Jennifer Nansubuga Makumbi

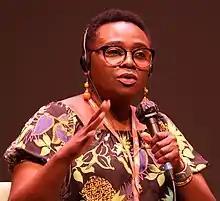

Jennifer Nansubuga Makumbi (born 1960s) is a Ugandan-British novelist and short story writer. Her doctoral novel, "The Kintu Saga", was shortlisted and won the "Kwani?" Manuscript Project in 2013. It was published by Kwani Trust in 2014 under the title "Kintu". Her short story collection, "Manchester Happened", was published in 2019. She was shortlisted for the 2014 Commonwealth Short Story Prize for her story "Let's Tell This Story Properly", and emerged Regional Winner, Africa region. She was the Overall Winner of the 2014 Commonwealth Short Story Prize. She was longlisted for the 2014 Etisalat Prize for Literature. She is a lecturer in Creative Writing at Lancaster University. In 2018, she was awarded a Windham-Campbell Prize in the fiction category. In 2021, her novel "The First Woman" won the Jhalak Prize.